Salvation Nell (1921 film)

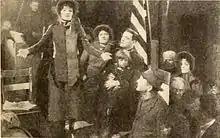
Film still

Salvation Nell is a 1921 American silent drama film produced by Whitman Bennett and distributed by Associated First National Pictures, later First National Pictures. It was directed by Kenneth Webb and stars Pauline Starke. The film is based on a successful 1908 Broadway play by Edward Sheldon that starred Minnie Maddern Fiske.